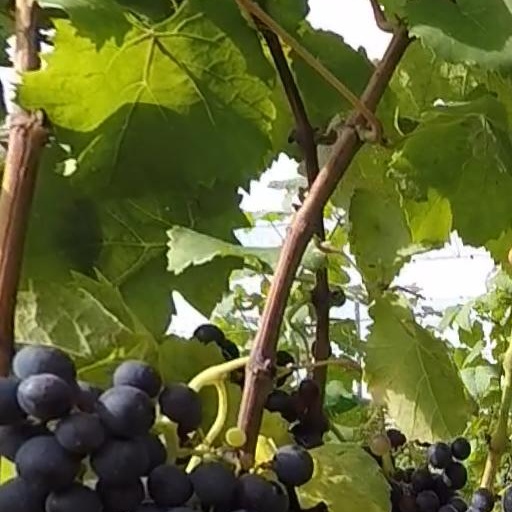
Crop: grape